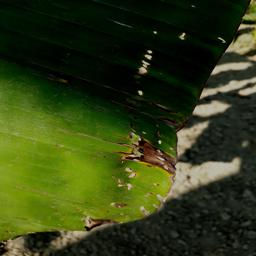
Label: POTASSIUM DEFICIENCY